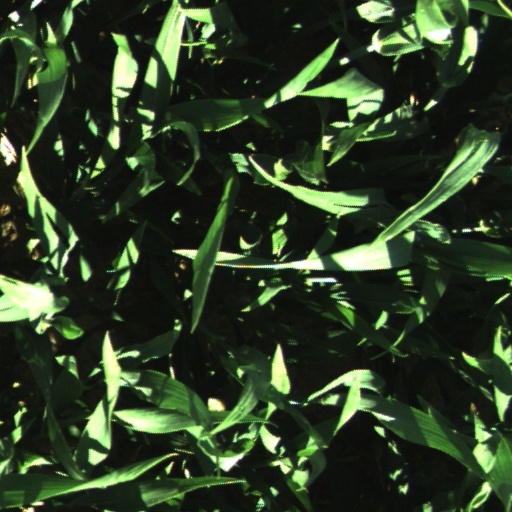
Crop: wheat